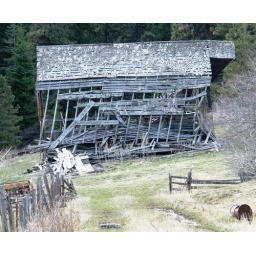
This barn is behind the dilapidated house on the old homestead pictured in black and white earlier.